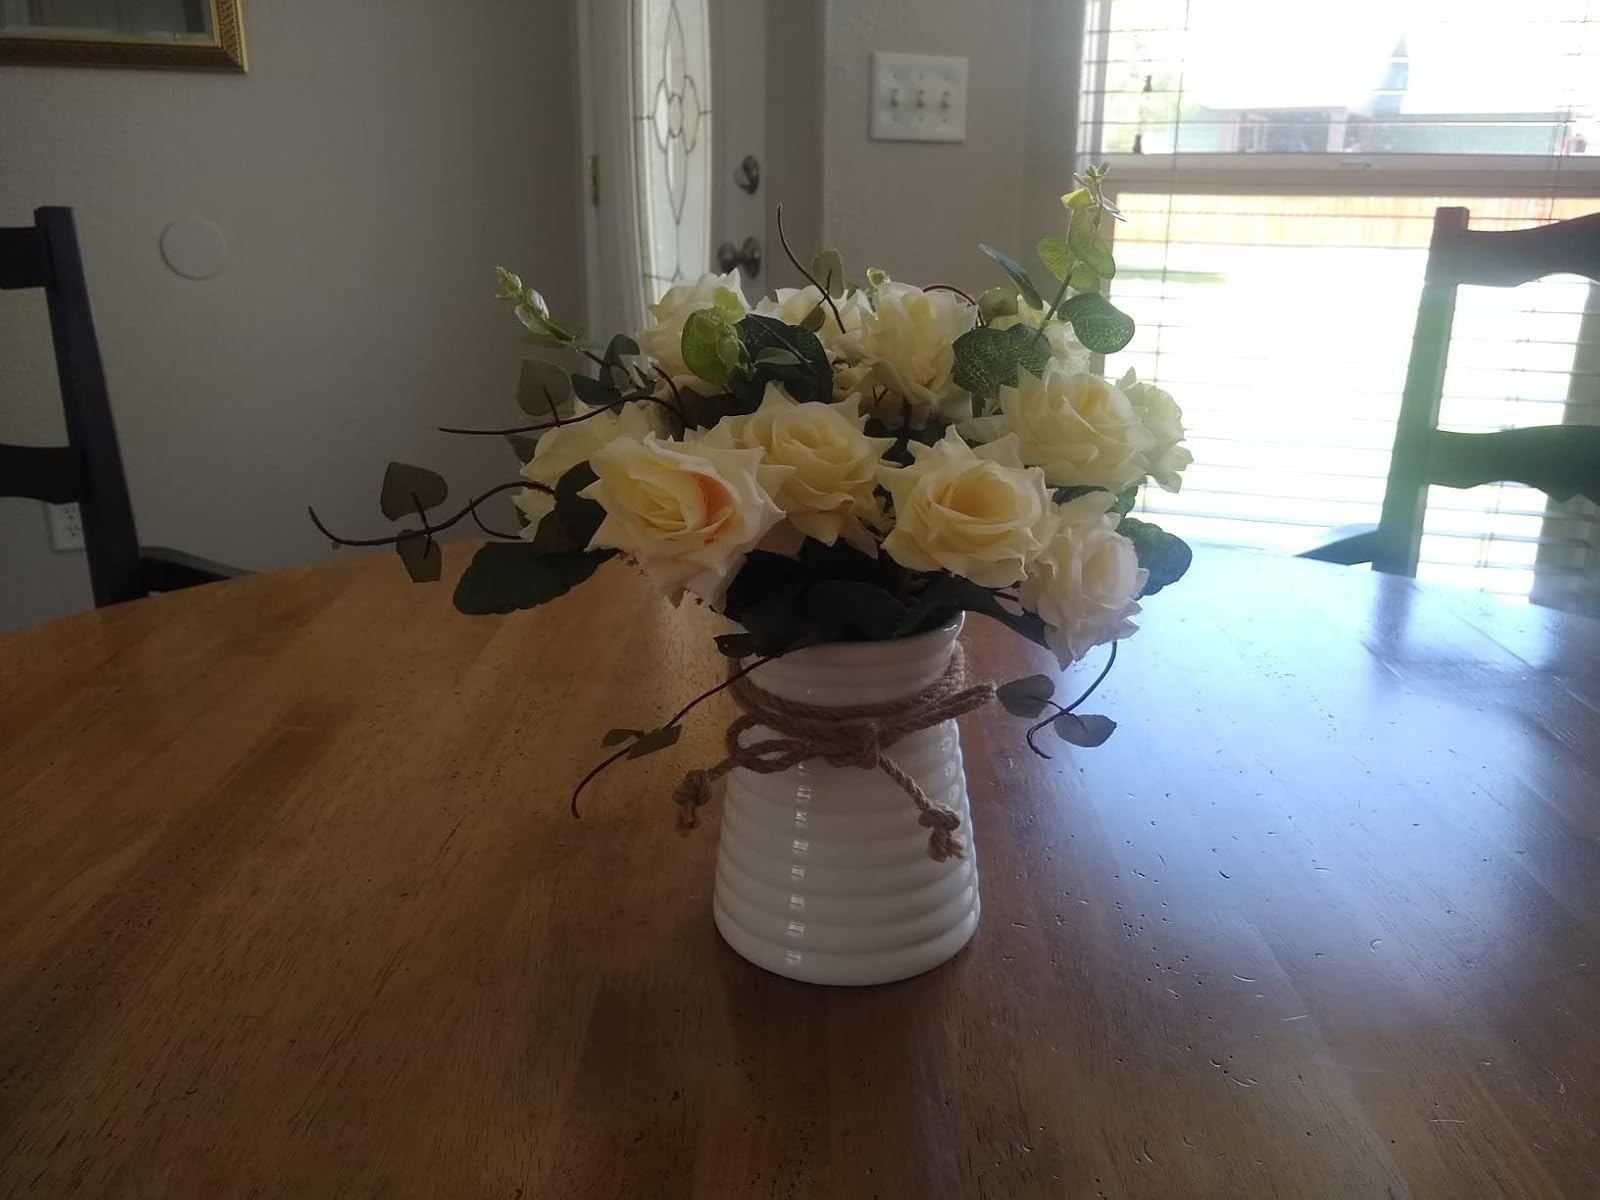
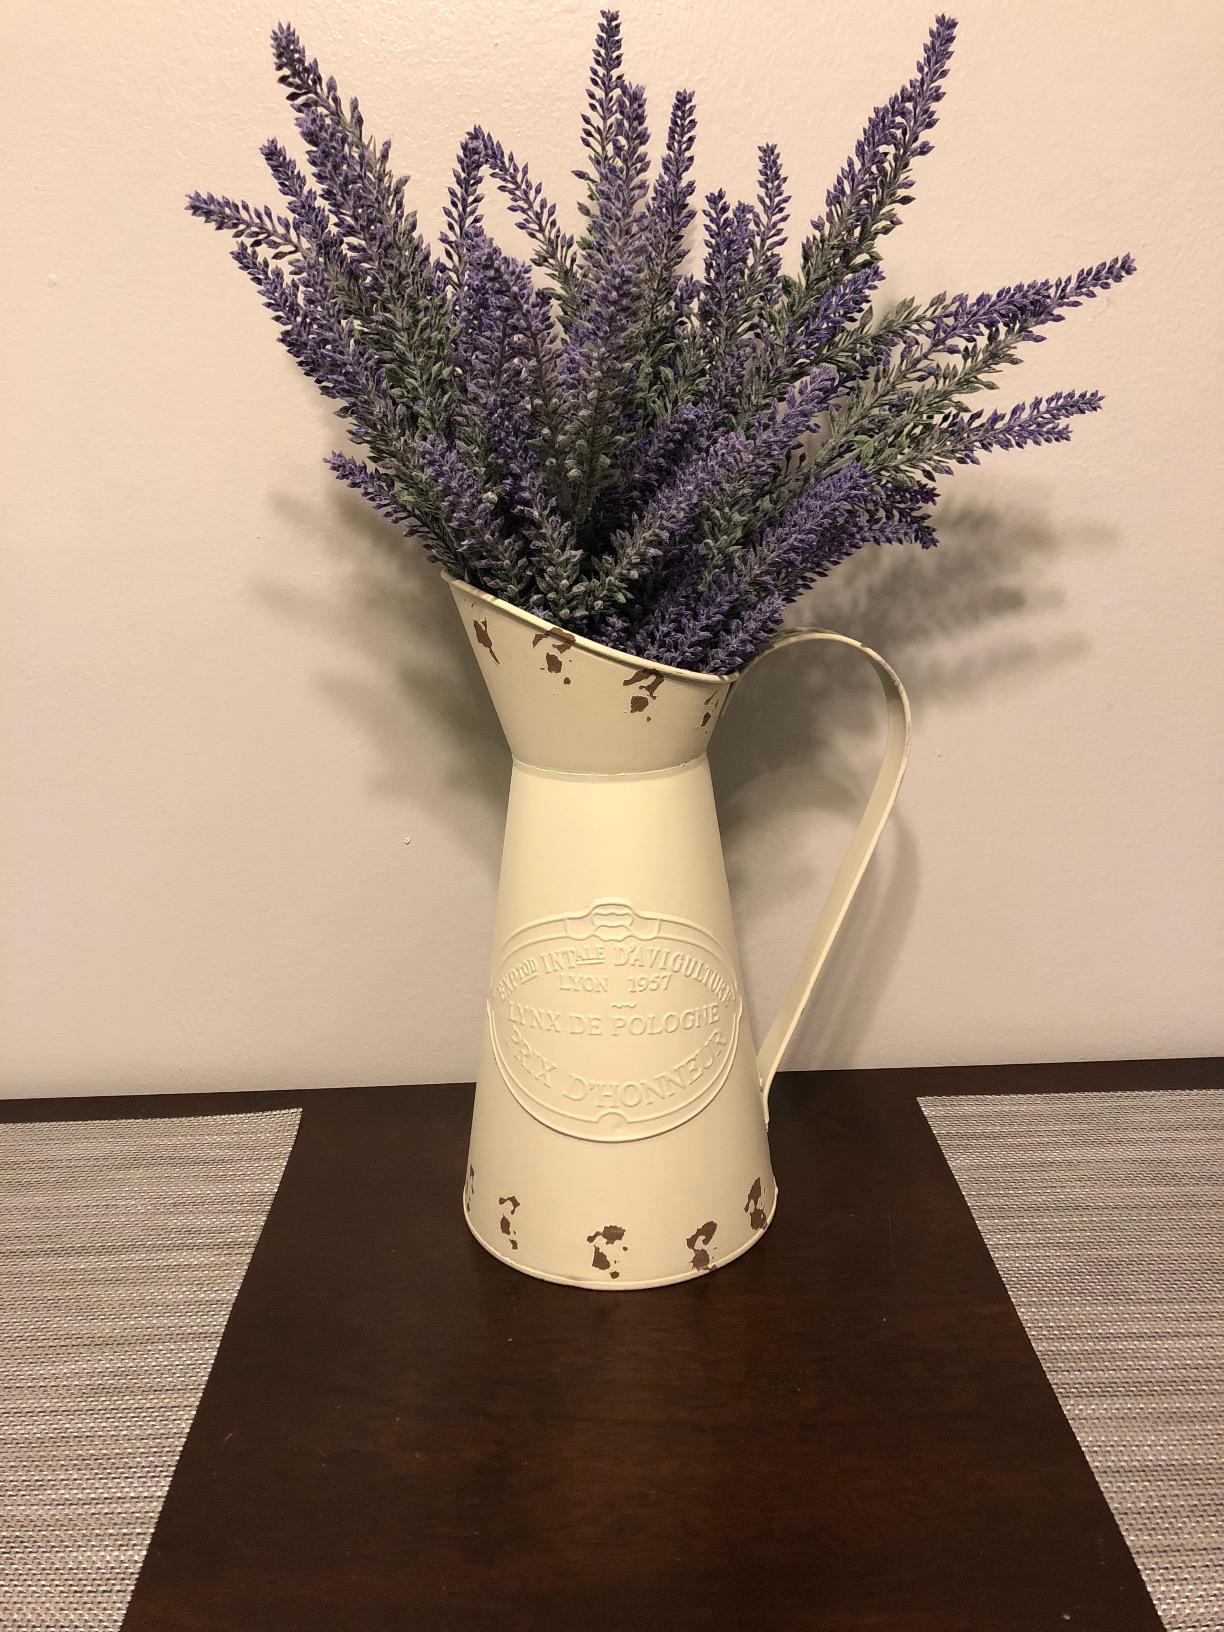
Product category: vase
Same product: no